Quinoa

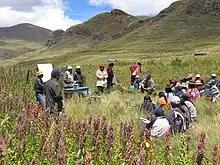
Farmer field school on crop husbandry and quinoa production, near Puno, Peru

Rising quinoa prices over the period of 2006 to 2017 may have reduced the affordability of quinoa to traditional consumers. However, a 2016 study using Peru's Encuesta Nacional de Hogares found that rising quinoa prices during 2004–2013 led to net economic benefits for producers, and other commentary indicated similar conclusions, including for women specifically. It has also been suggested that as quinoa producers rise above subsistence-level income, they switch their own consumption to Western processed foods which are often less healthy than a traditional, quinoa-based diet, whether because quinoa is held to be worth too much to keep for oneself and one's family, or because processed foods have higher status despite their poorer nutritional value. Efforts are being made in some areas to distribute quinoa more widely and ensure that farming and poorer populations have access to it and have an understanding of its nutritional importance, including use in free school breakfasts and government provisions distributed to pregnant and nursing women in need.